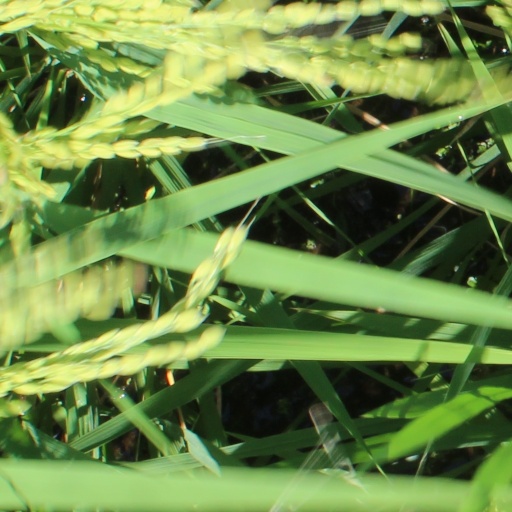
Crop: rice